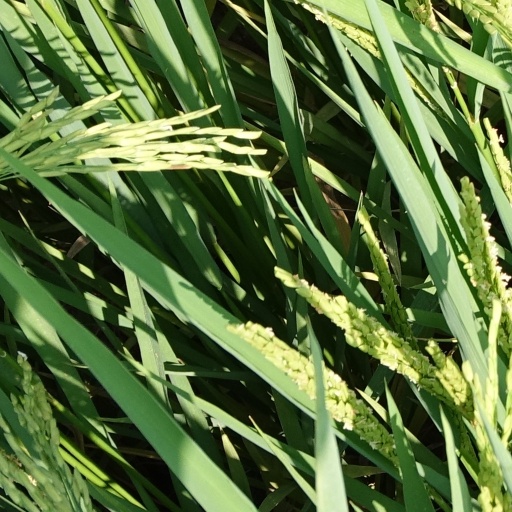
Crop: rice